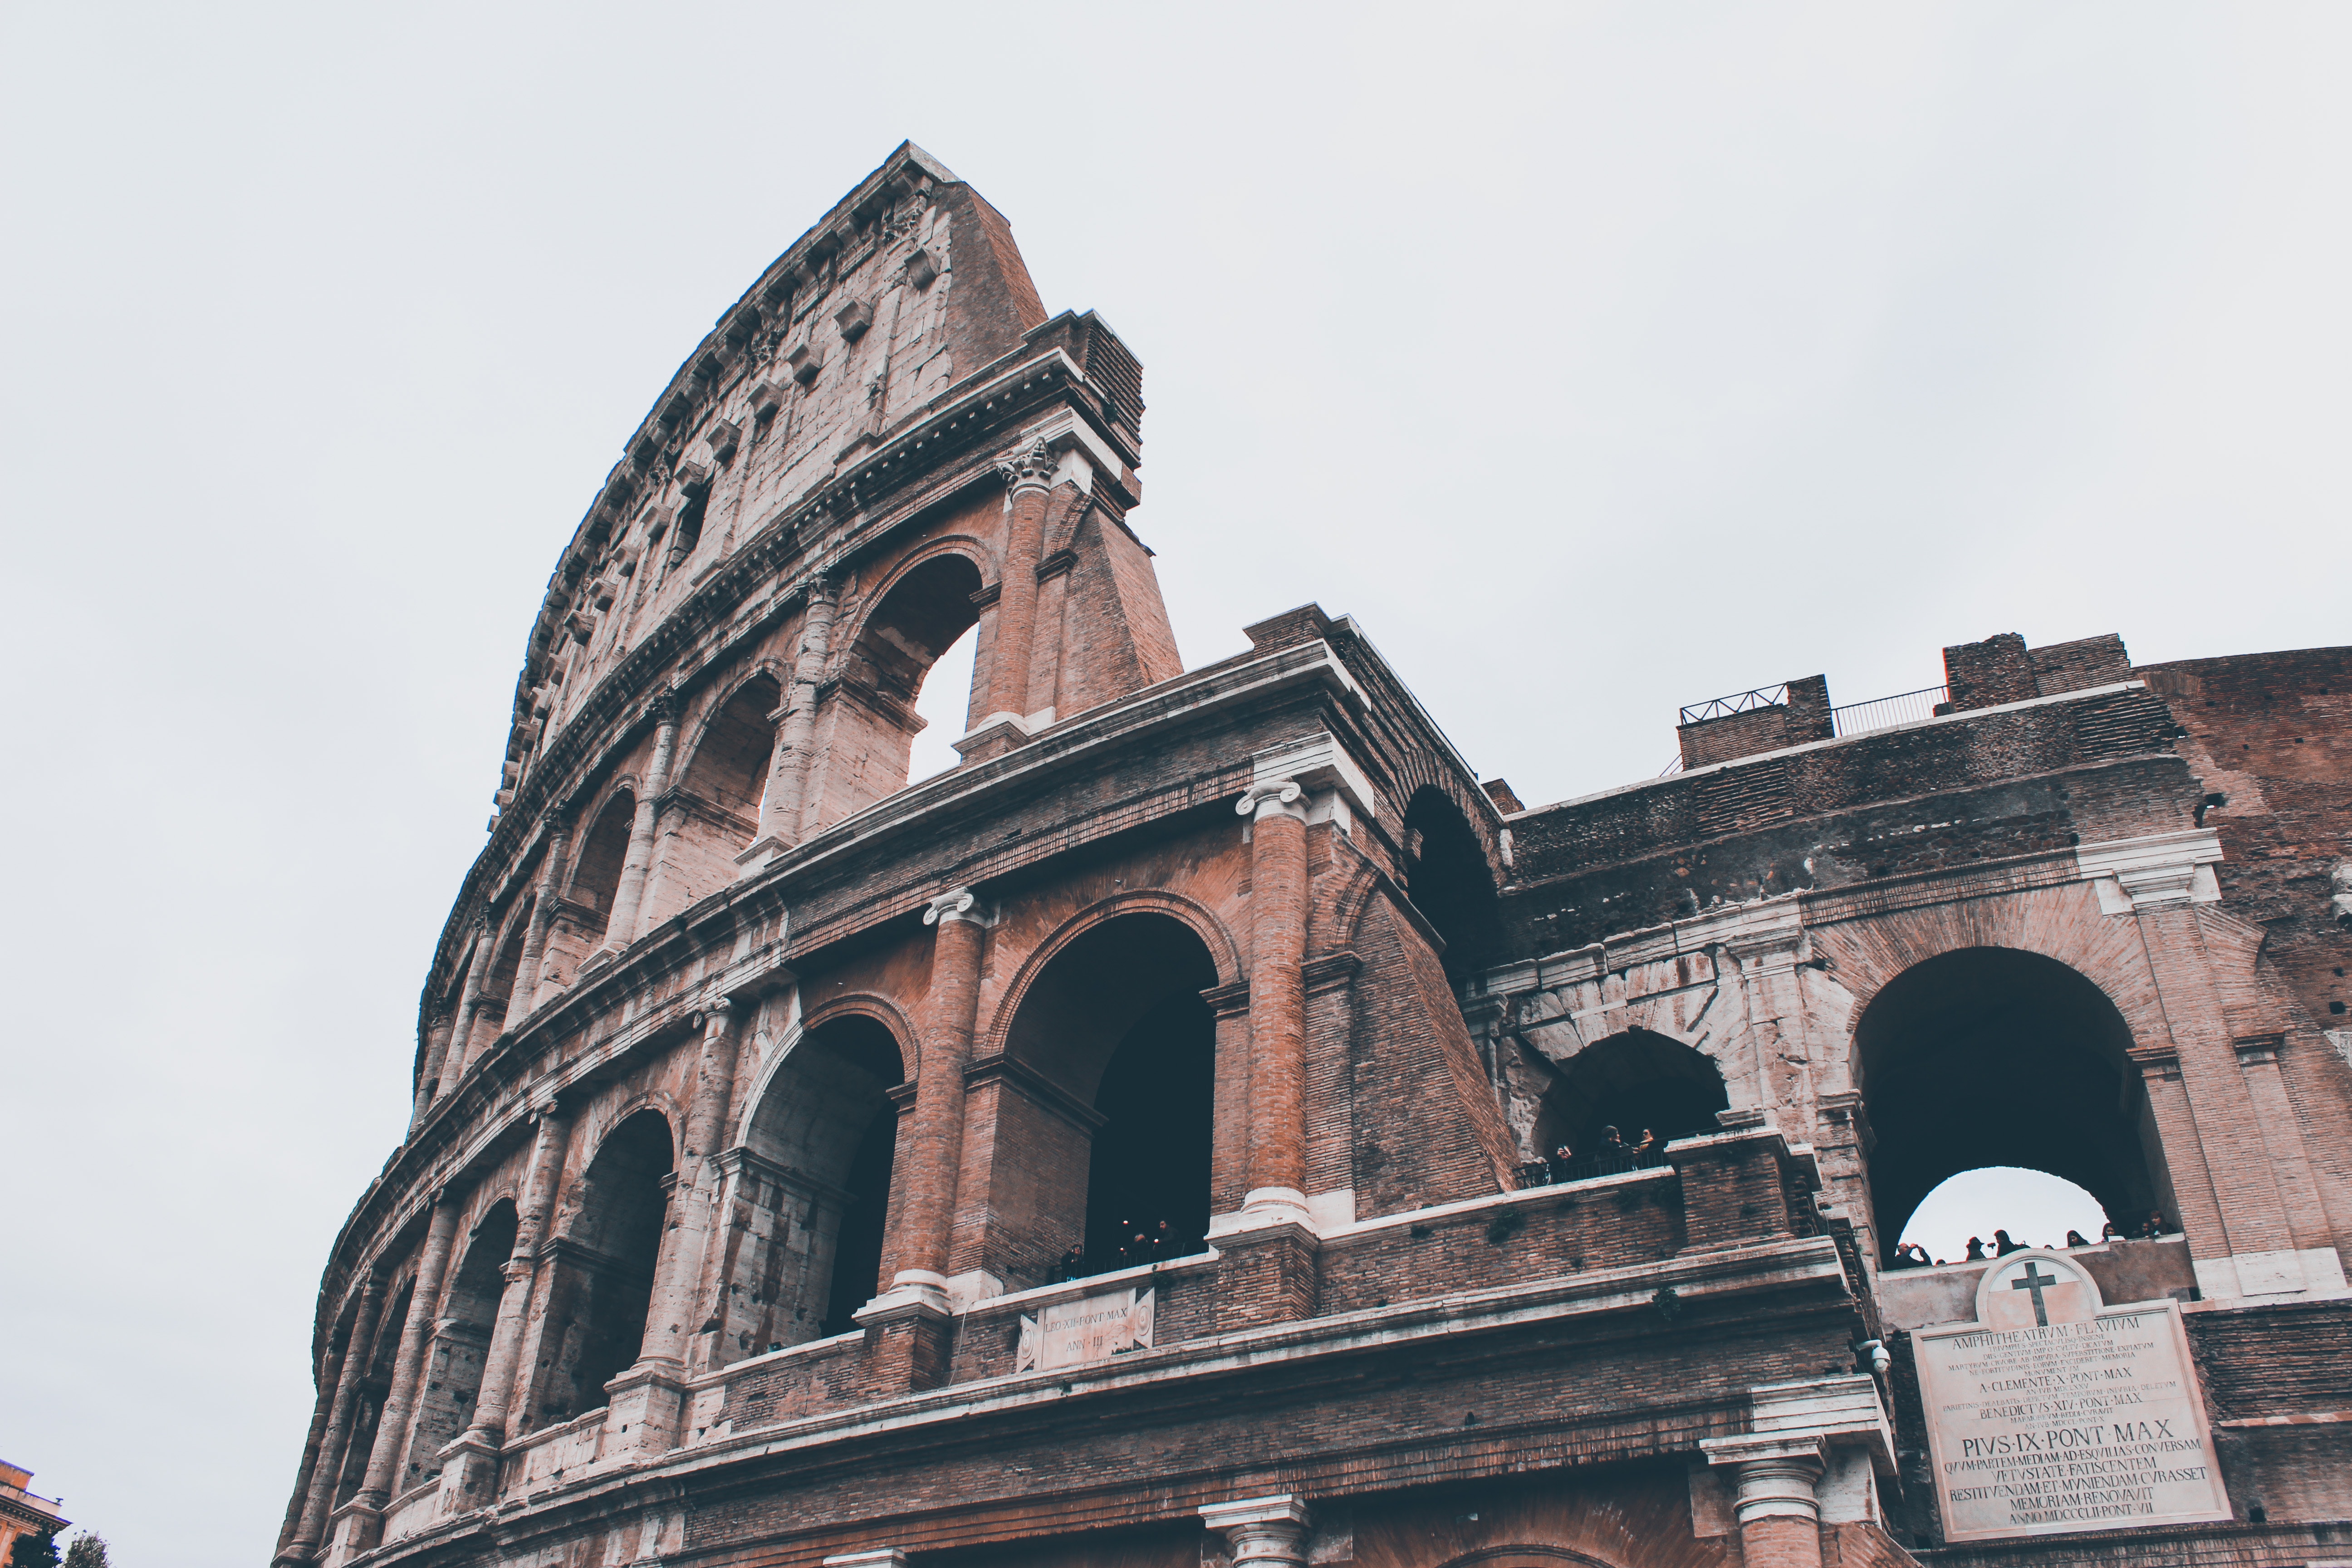
landmark, architecture, arch, historic site, sky, building, urban area, ancient history, ancient roman architecture, ancient rome, city, tourism, monument, ruins, byzantine architecture, vacation, classical architecture, history, triumphal arch, facade, tourist attraction, metropolis